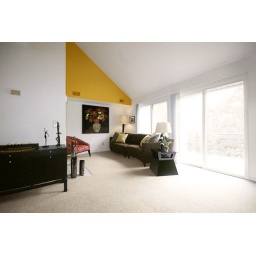
sliding glass doors for balcony escape or just to let in the sunshine